Dietary biology of the tawny owl

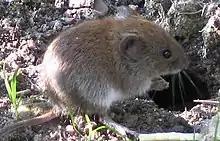
The bank vole is a common prey.

The tawny owl takes an extremely wide range of prey species. The global prey spectrum for tawny owls includes well over 400 prey species. They generally prefer small mammals in their diet, especially various species of rodent, where they are available. However, they are one are the least specialized owls in Europe when it comes to prey selection and can broadly be described as extremely opportunistic. Tawny owls respond to access of prey concentrations of virtually any variety, including birds, amphibians and insects as well as sometimes reptiles and fish, by taking them in large numbers, sometimes equal or even (more infrequently) greater numbers than mammalian prey. The difference between the generalist tawny owl and a specialized rodent-hunter like the long-eared owl was illustrated in a semi-captive experience where the two owl species were exposed to different classes of wild prey as they encountered it. In this experiment, only small mammals and roosting sparrows were attacked and eaten by both, though flying sparrows were avoided by long-eared owls and not by the tawnys. In the stated study, the tawny owls would kill and eat amphibians and fish, while the long-eared owls would rarely kill and never eat these types of prey. In a study of five European biomes, with about 45 prey species per biome, the tawny owl was estimated to have tied for the second most prey species per biome after the Eurasian eagle-owl ("Bubo bubo"). Another European study found the mean food niche breadth, i.e. the estimated average by number of prey species per nest or study site, the tawny owl surpassed all European owls within two of the three main regions of non-British Europe, with 5.84 mean food niche breadth in central Europe and 4.3 food niche breadth in the Mediterranean region. In the latter study, the eagle-owl food niche breadth was listed as 2.4 and 3.3 in these regions, respectively (tawny owls were excluded from analysis in the Scandivanian region due to their marginal range there). The tawny owl mostly focuses on fairly small-sized prey. One estimation of the mean prey size taken in all of Europe for the tawny owl was . In northern and central Europe, older studies place the mean prey size taken as usually between . Another study, of the aforementioned 5 European biomes, showed a drastically lower mean estimated prey size of , even slightly lower than the mean prey size taken by an owl like the Eurasian pygmy owl ("Glaucidium passerinum"), which weighs about one-eighth as much as tawny owl. Individual dietary studies show that the mean prey mass taken by tawny owls can vary from depending on prey access. A central Italian study showed how habitat type and resulting prey composition can vary mean prey size considerably, with broadleaf highland forest having a mean prey mass of , mixed forest having a mean mass of , urban areas having a mean prey mass of and coppice woodland having a high mean prey mass of .